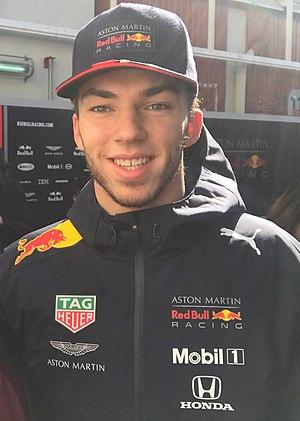
Pierre Gasly, né le 7 février 1996 à Rouen, est un pilote automobile français, membre de l'équipe de France Circuit FFSA et du Red Bull Junior Team.
Soixante quinze pilotes de Formule 1 français se sont engagés sur au moins une épreuve du championnat du monde.